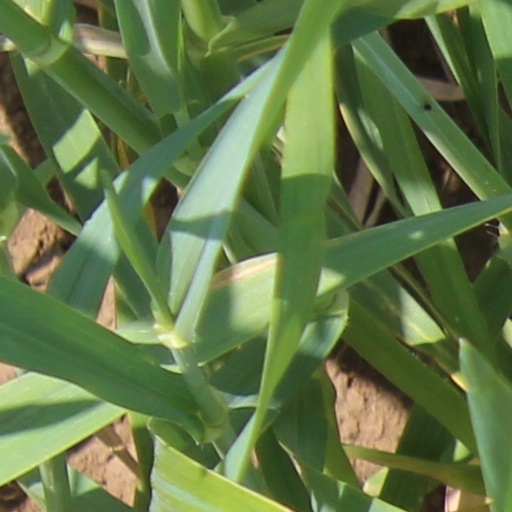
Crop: wheat